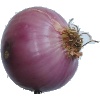
Label: Onion Red Peeled 1